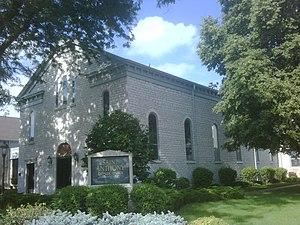
L'église Saint-Antoine est une église catholique historique de la ville de Davenport aux États-Unis et l'une des plus anciennes du pays. C'est la première église et la première paroisse catholique de la ville et la deuxième de l'Iowa, après celle de la cathédrale Saint-Raphaël de Dubuque. Elle a été fondée par un missionnaire français, l'abbé Pelamourgues. Elle est inscrite au Registre national des lieux historiques du ministère de l'Intérieur des États-Unis sous la dénomination de complexe historique de l'église catholique Saint-Antoine, comprenant l'église actuelle et l'ancienne école paroissiale qui était le premier édifice de l'église paroissiale. Ce dernier bâtiment est le plus ancien édifice ecclésial encore debout de tout l'Iowa.